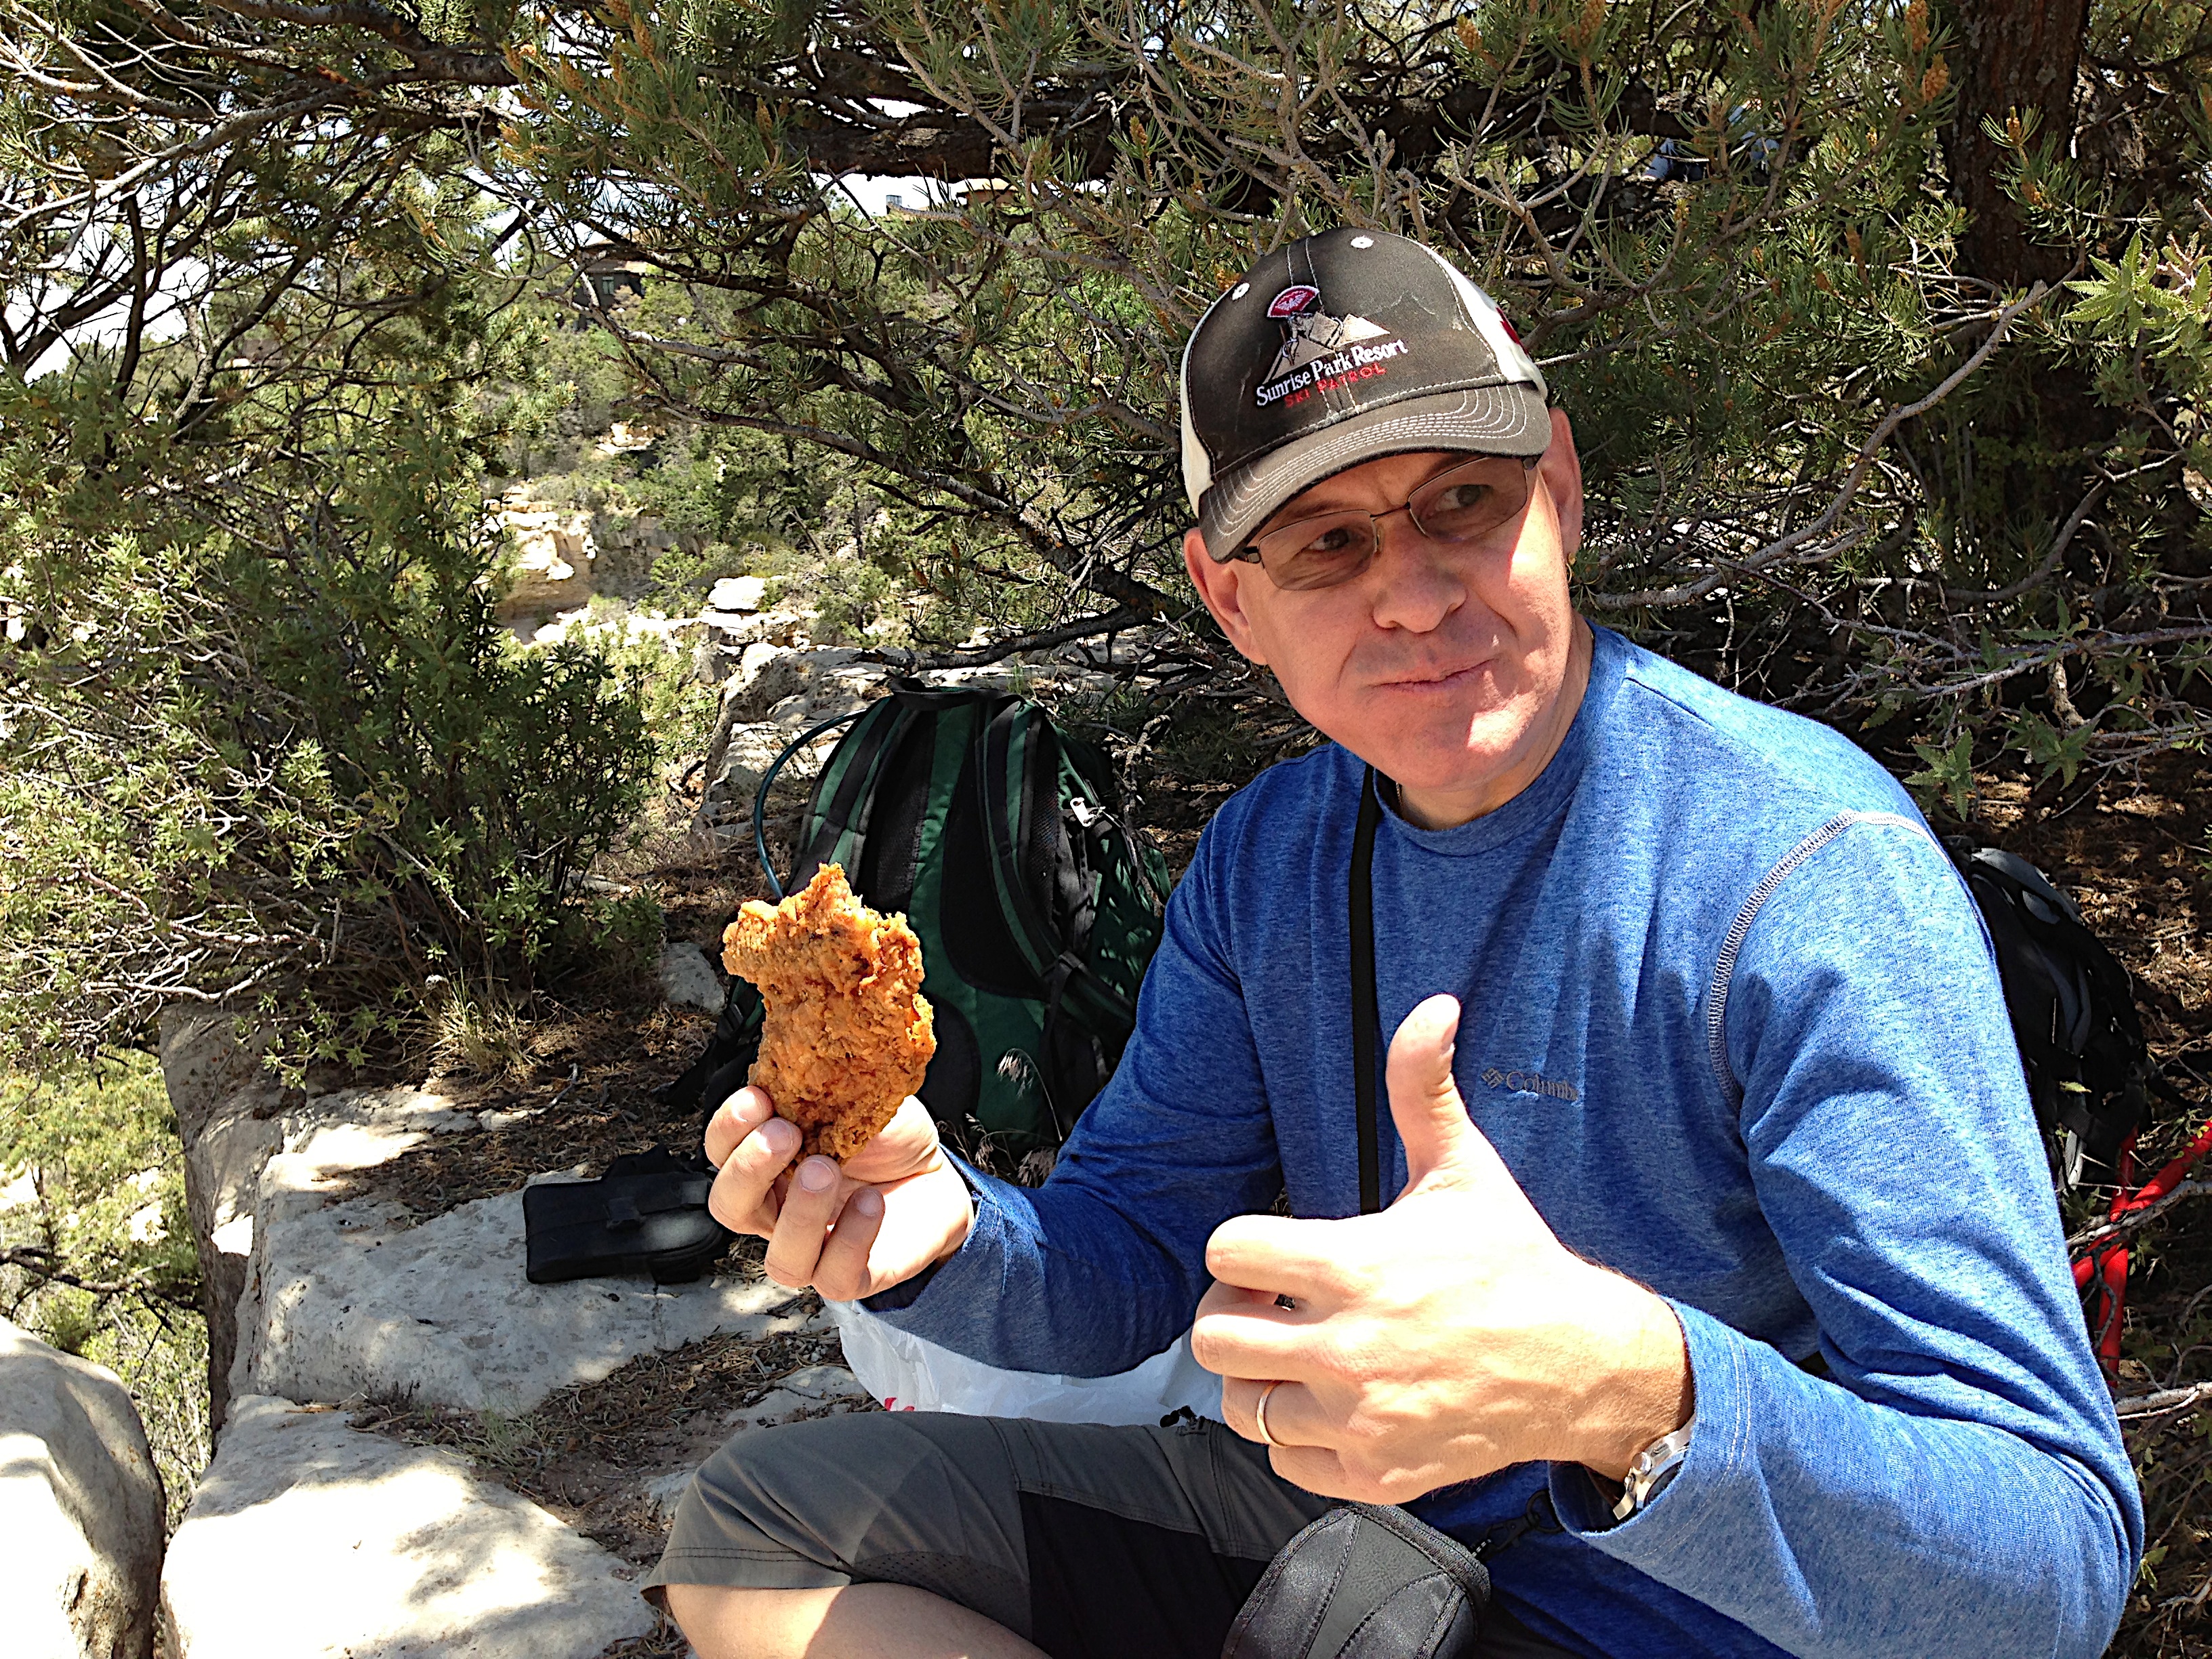
tree, rock, plant, adventure, vacation, recreation, mammal, vertebrate, grandcanyon, wildlife biologist